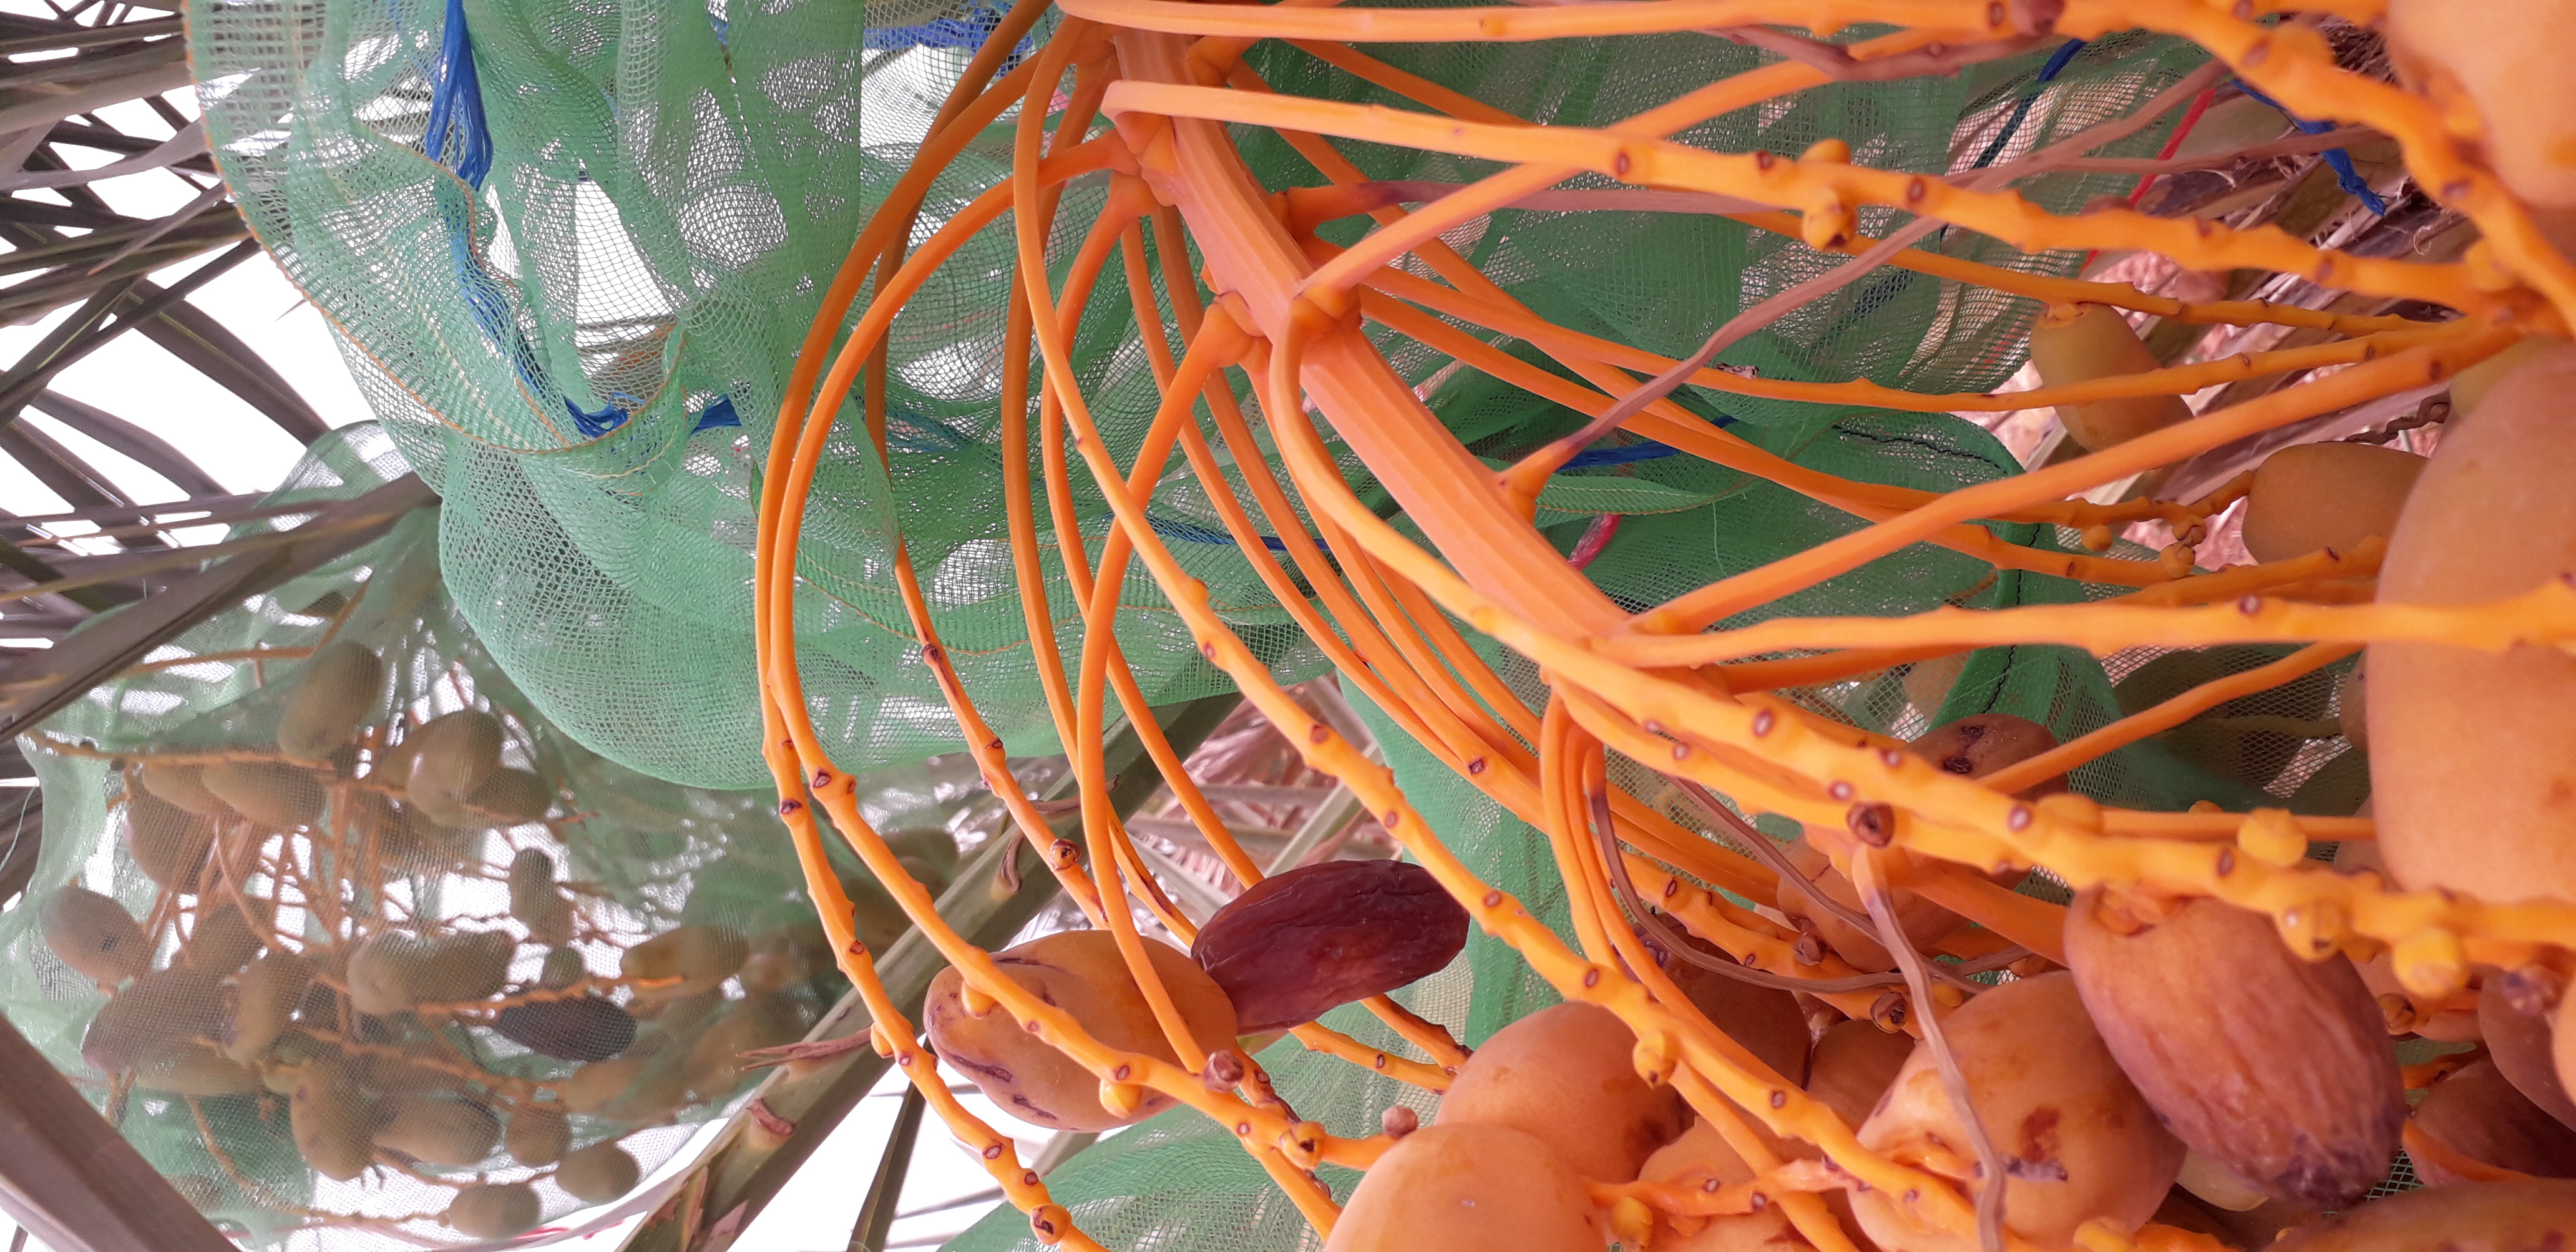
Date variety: Boumajhoul